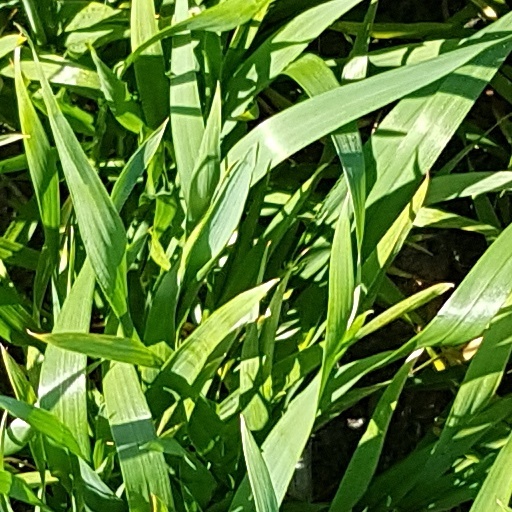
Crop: wheat